Tulipa alberti

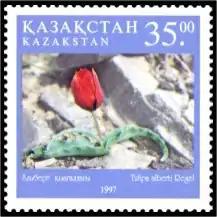
Stamp from Kazakhstan in 1997, featuring "Tulipa alberti"

It is native to the temperate areas of Central Asia, or Middle Asia.